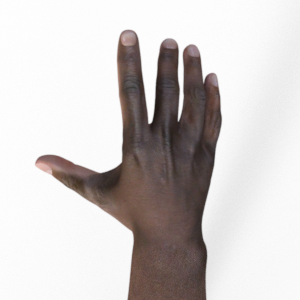
Label: paper